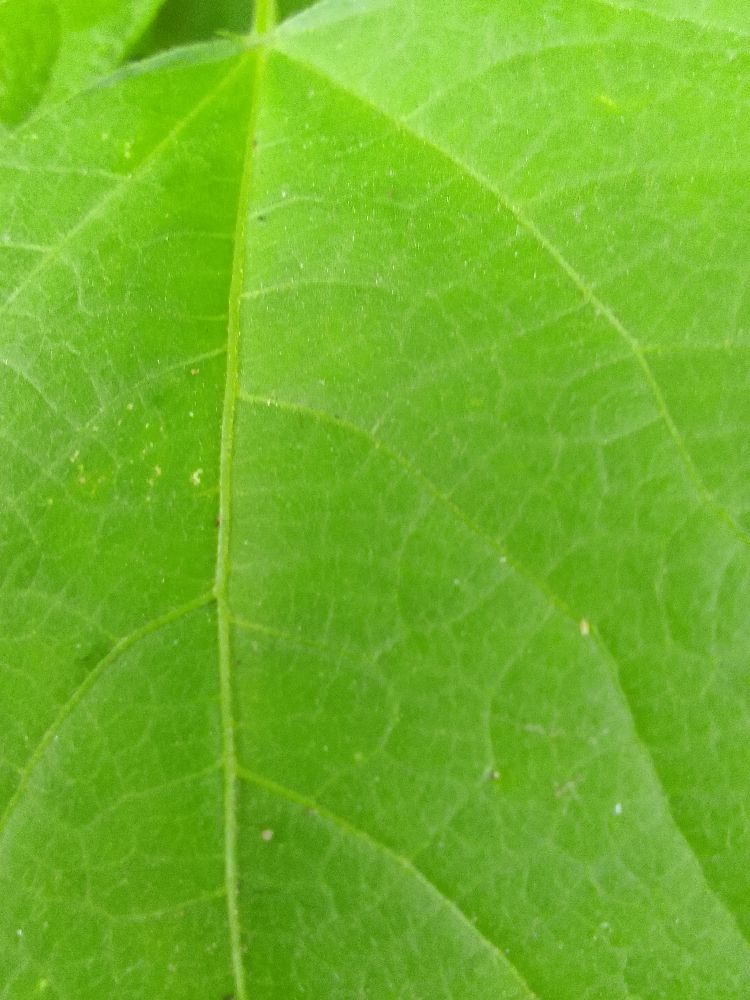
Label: healthy